Georg Bodenhausen

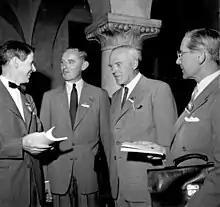
l.t.r. , Georg Bodenhausen, (AIPPI-congress, 1958)

Georg Hendrik Christiaan Bodenhausen (11 July 1905, Utrecht – 1 October 1997, Lausanne) was a Dutch civil servant. He was director of the United International Bureaux for the Protection of Intellectual Property (BIRPI) from 1963 to 1970, and the first director-general of the World Intellectual Property Organization (WIPO) from 1970 to 1973. From 1946 to 1963, he was a law professor at Utrecht University.